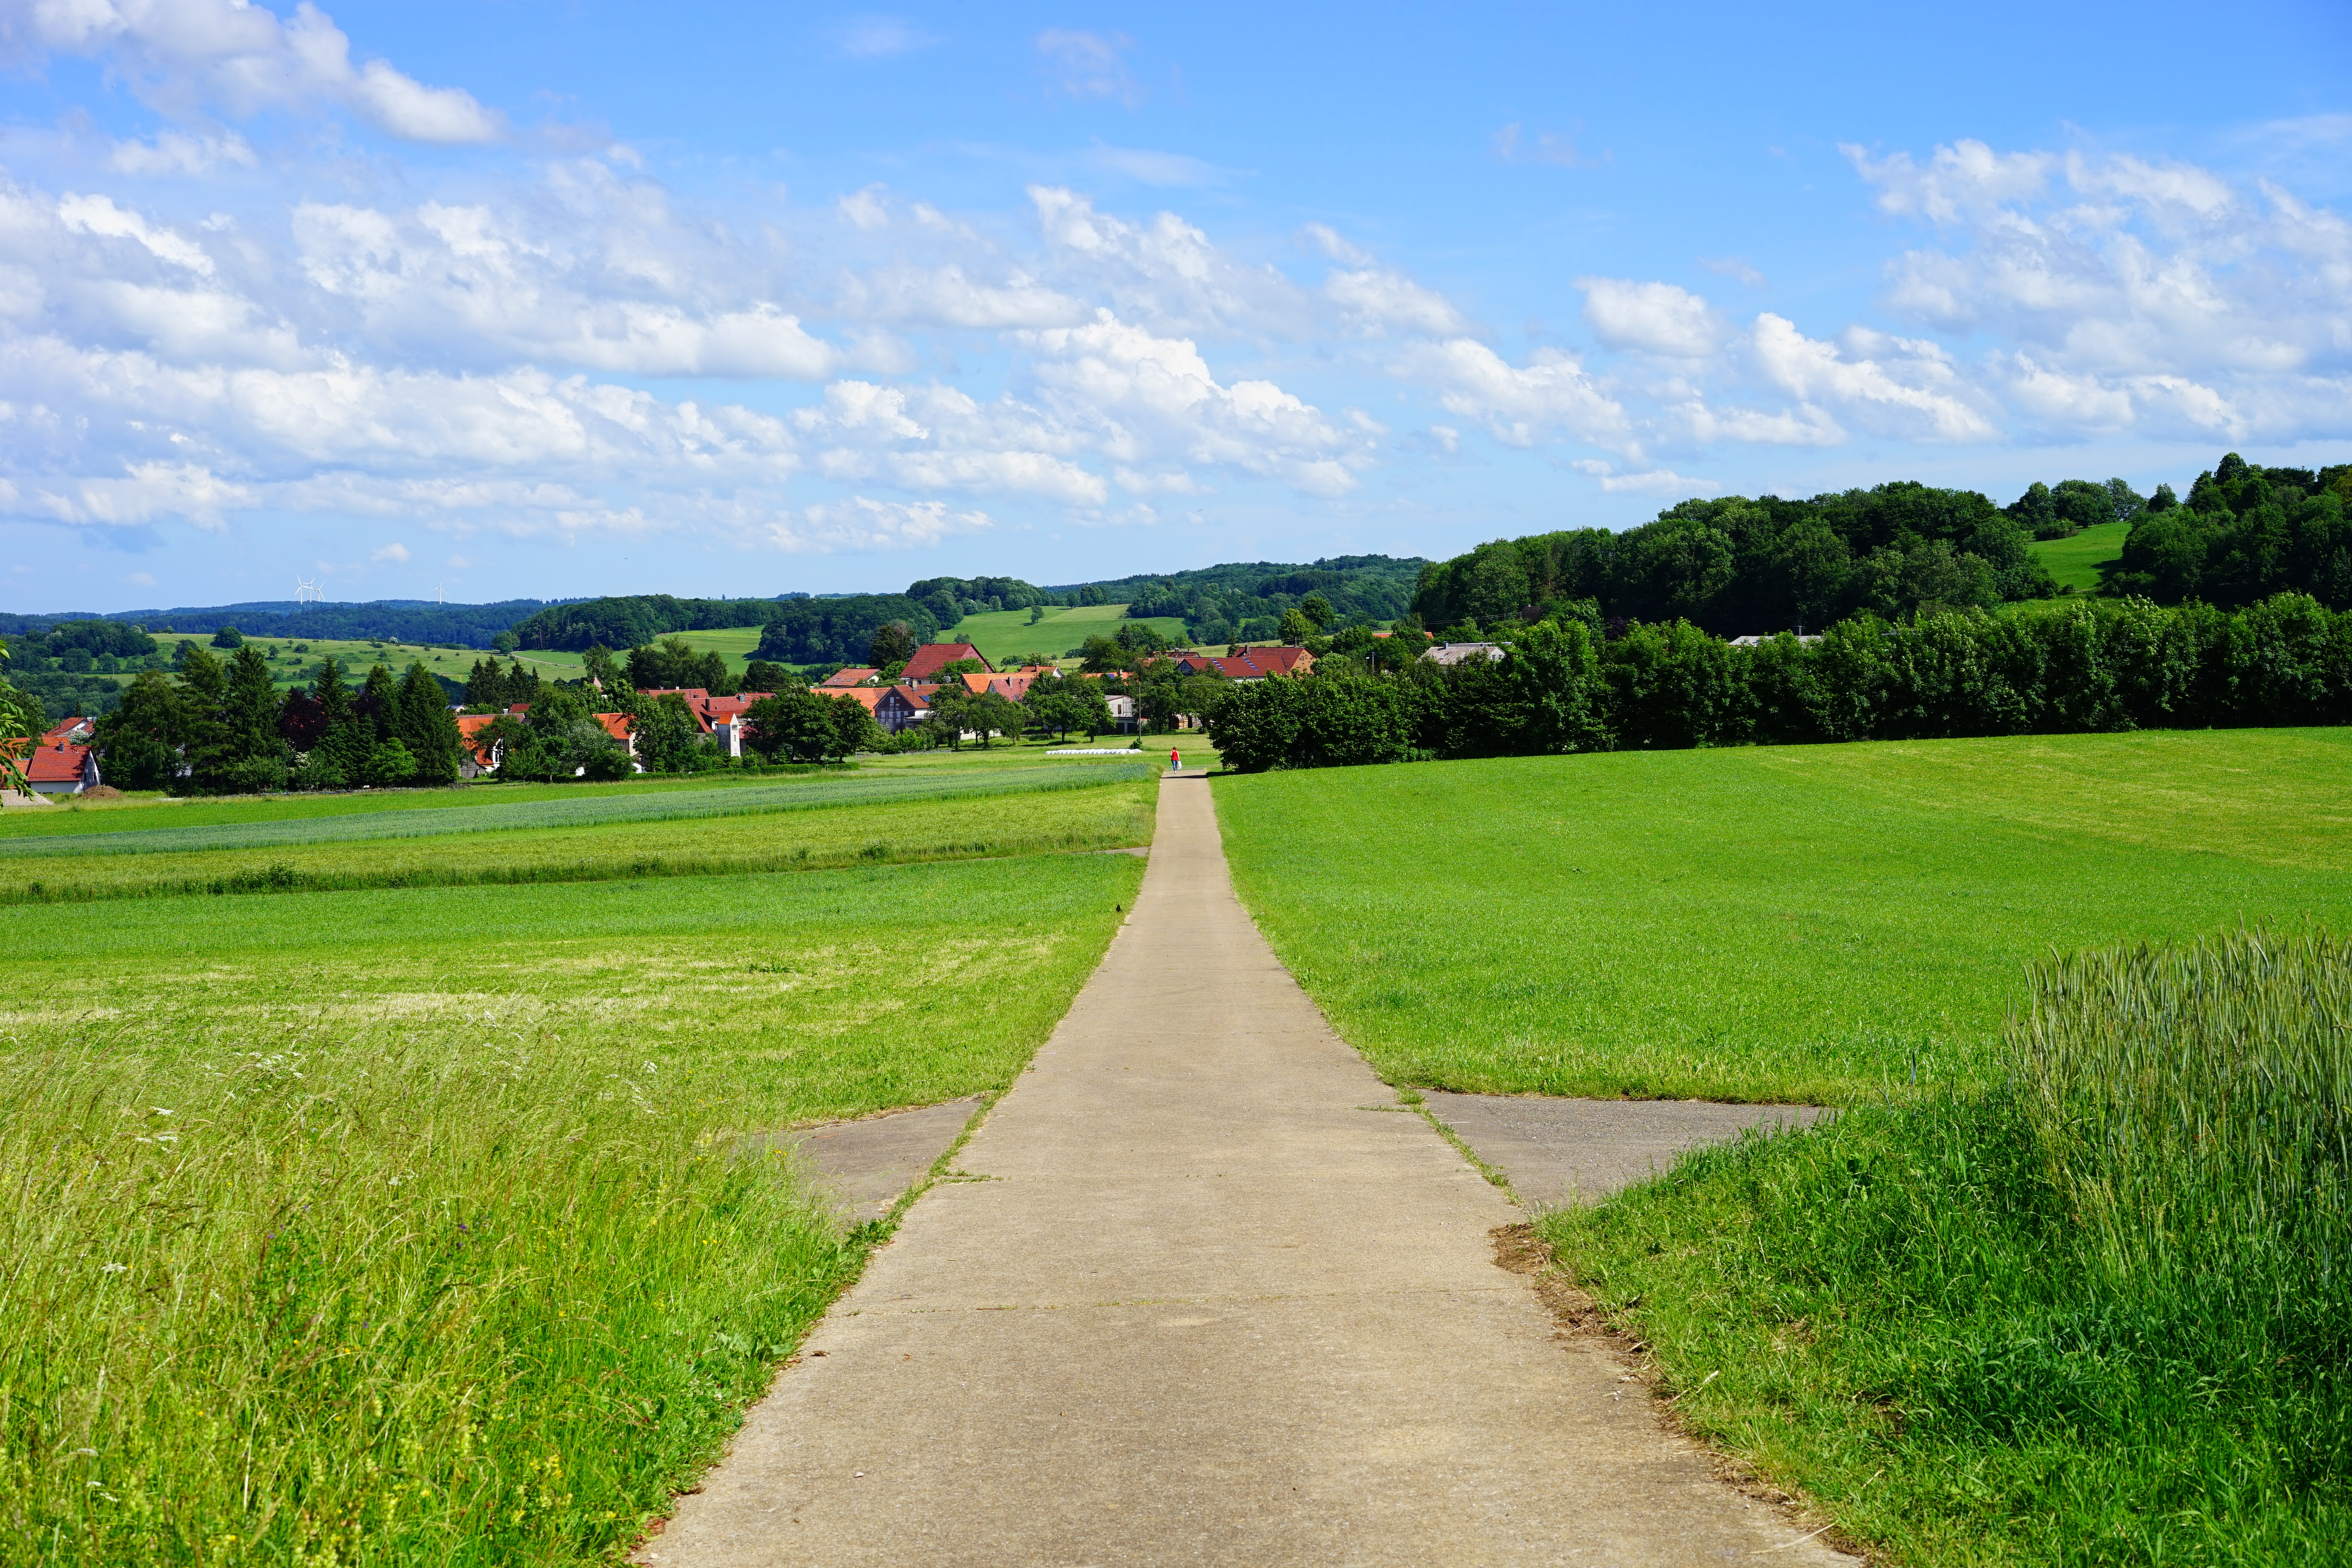
landscape, grass, structure, road, field, farm, lawn, meadow, prairie, hill, hike, pasture, agriculture, plain, straight, golf course, grassland, away, target, rural area, determined, paddy field, hiking day, swabian alb, ochsenwang, breitenstein, alb plateau, geographical feature, sport venue